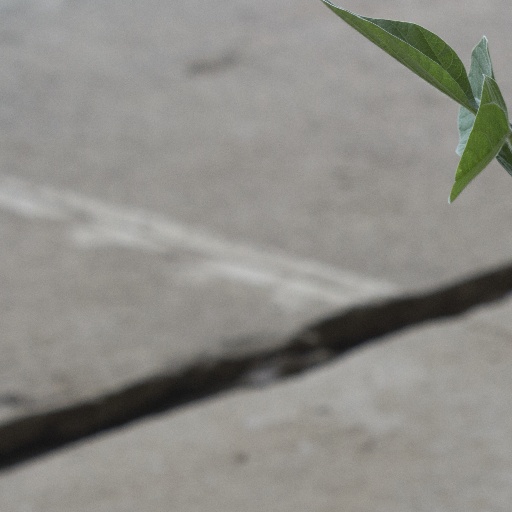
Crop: soybean